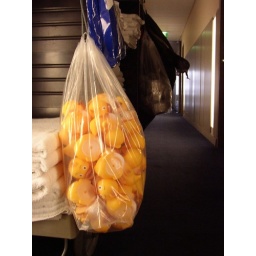
A bag full of plastic ducks in the corridor